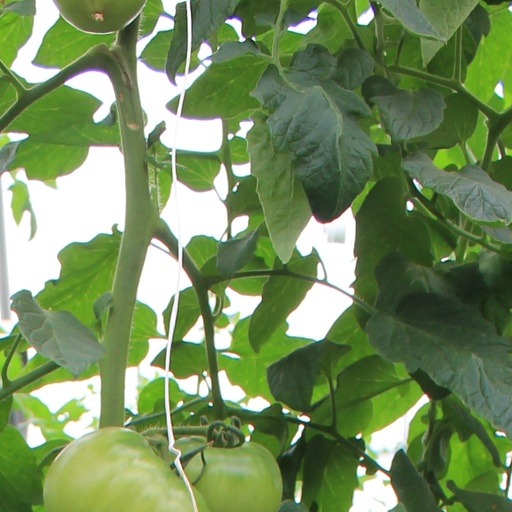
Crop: tomato